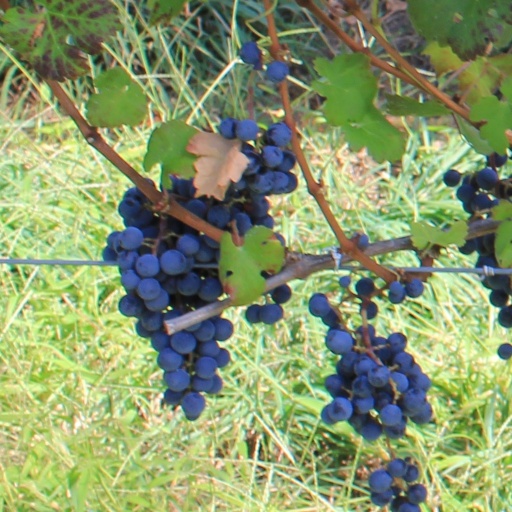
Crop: grape